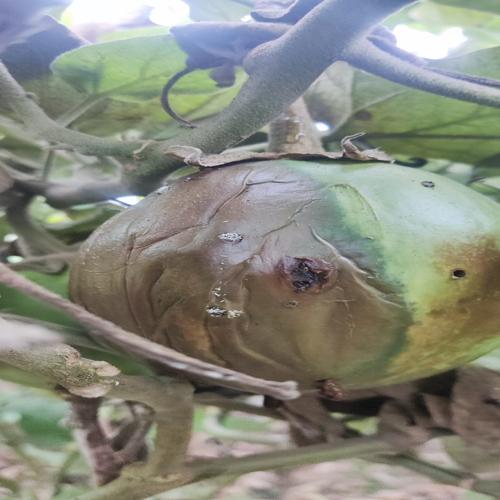
Label: Phomopsis Bright